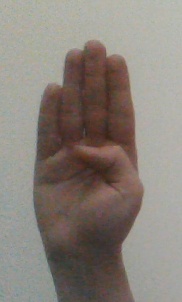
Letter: kaaf